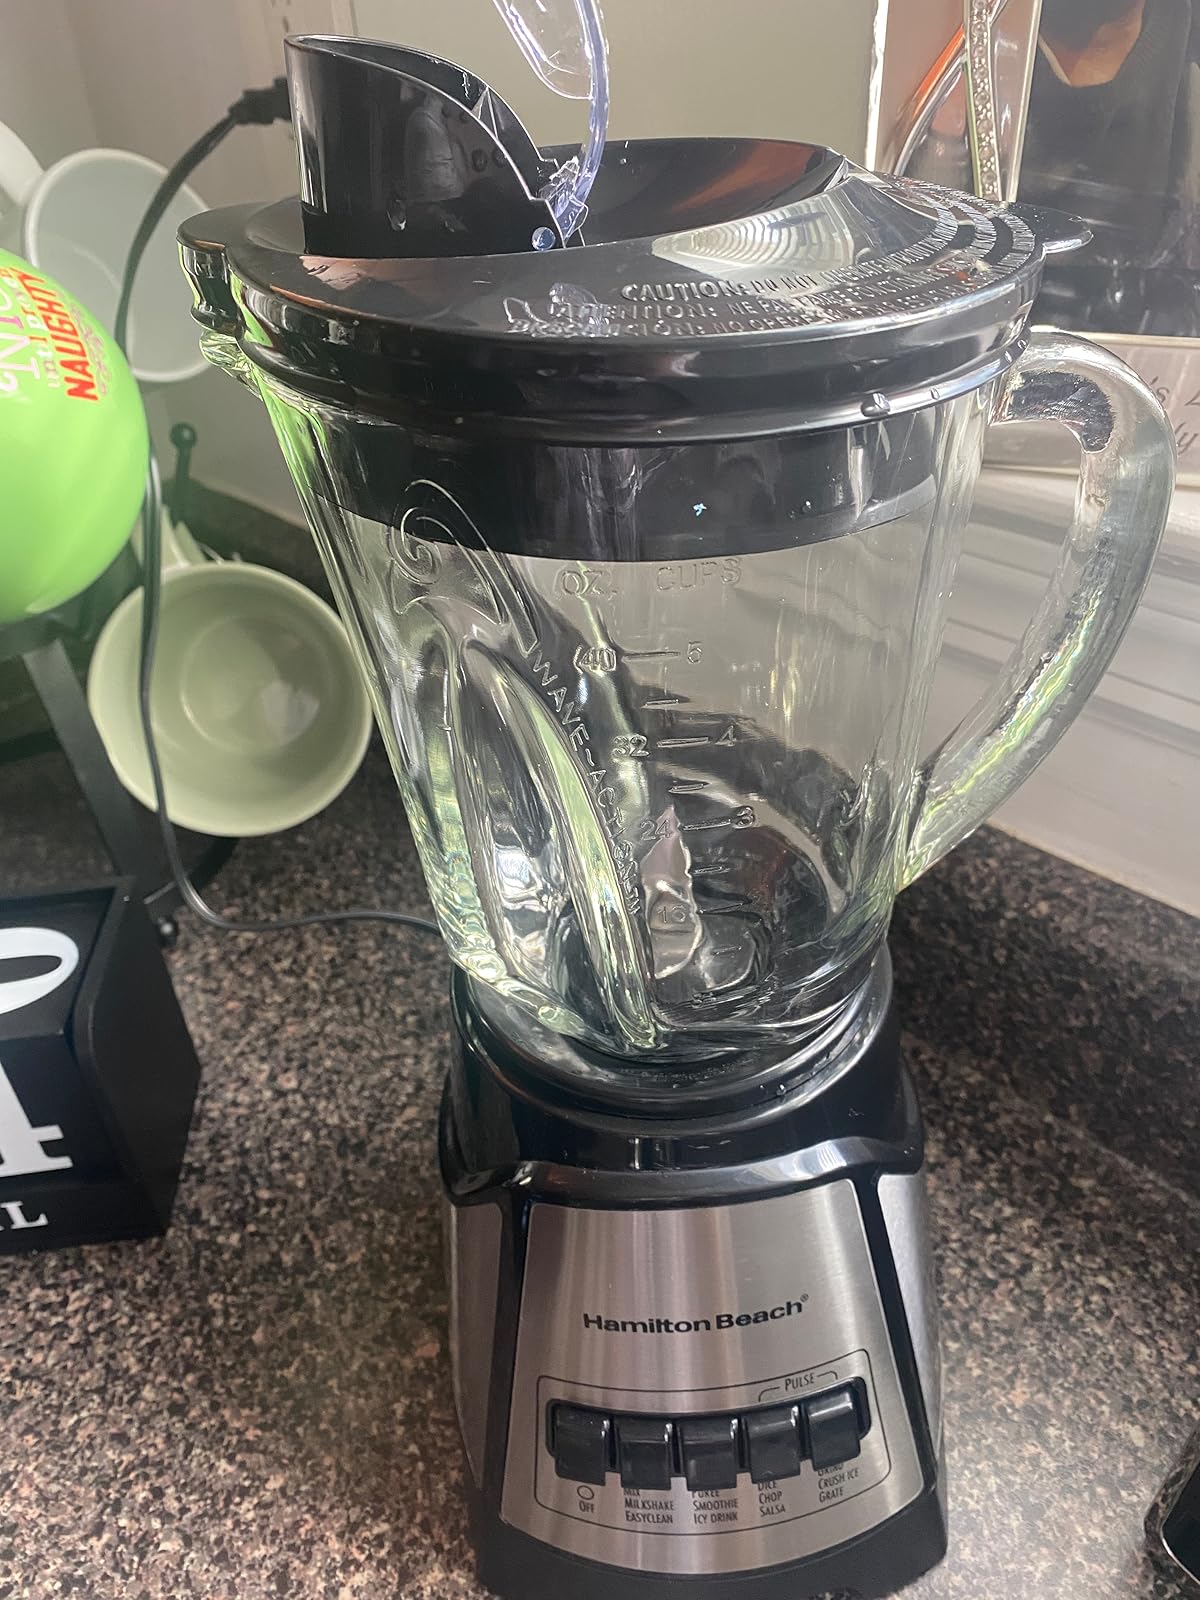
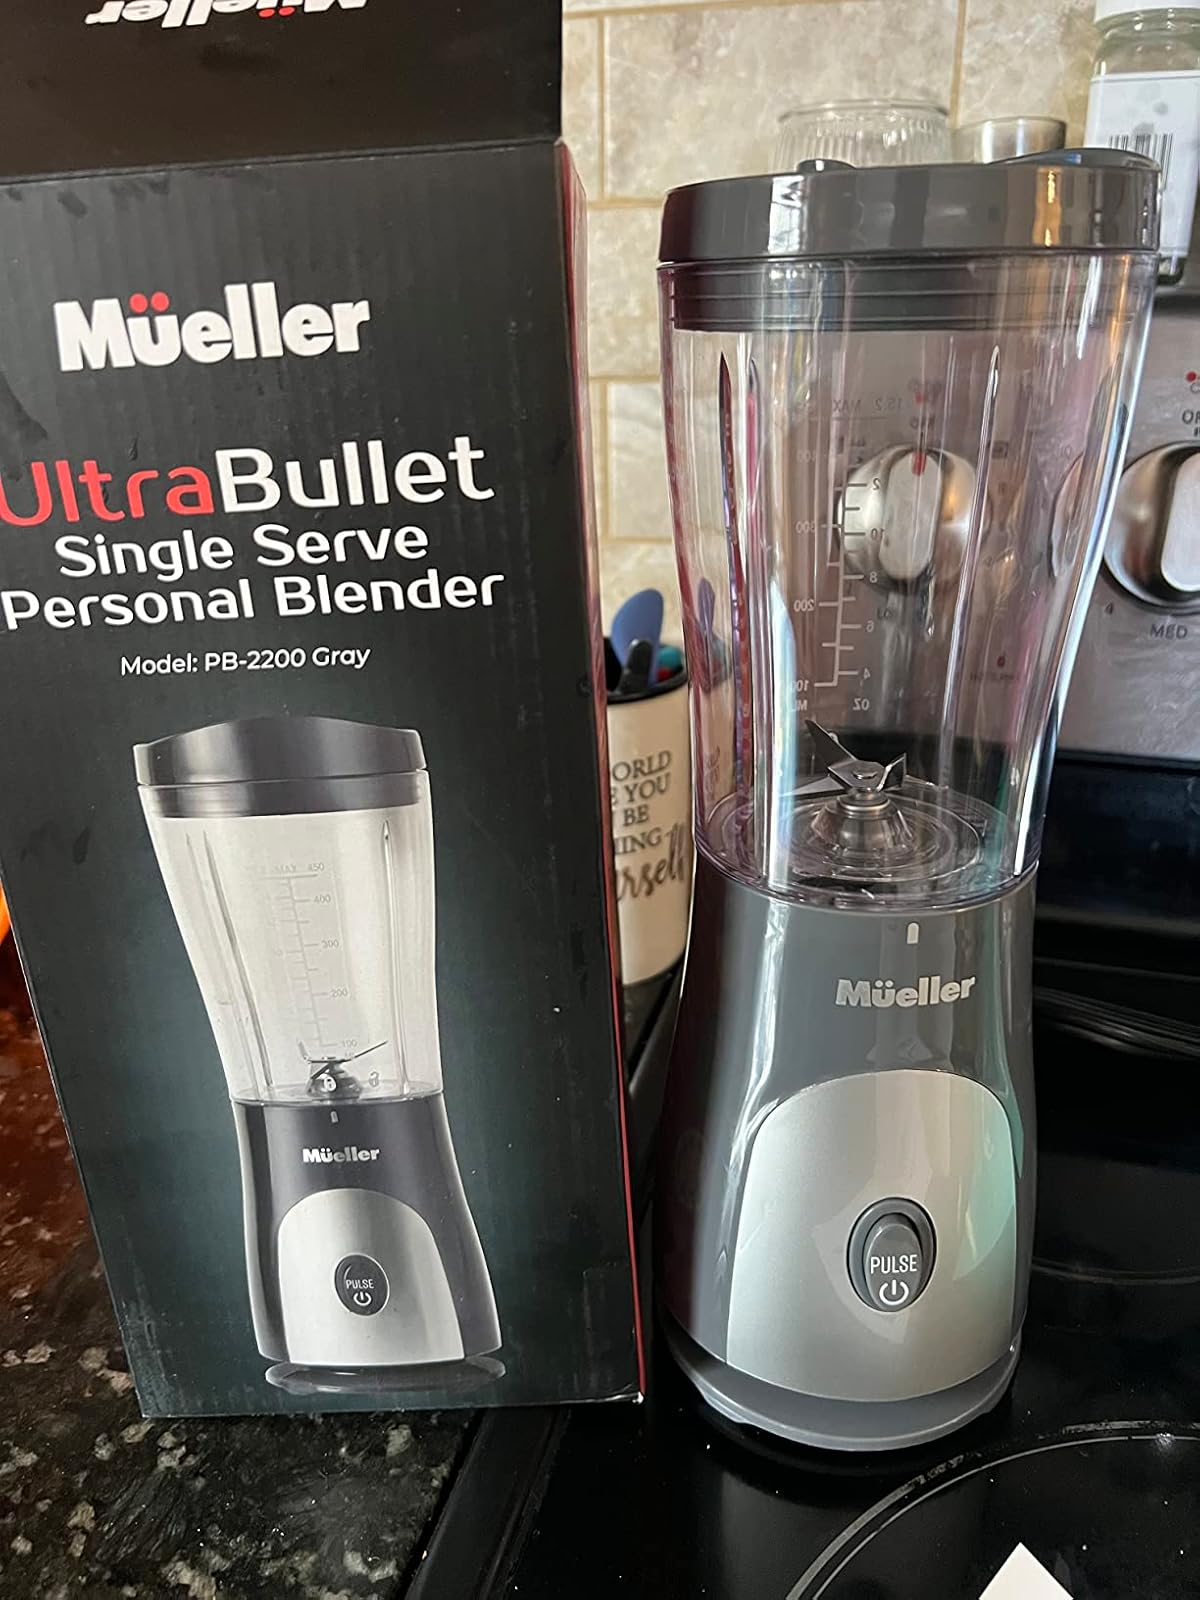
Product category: items_blender
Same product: no